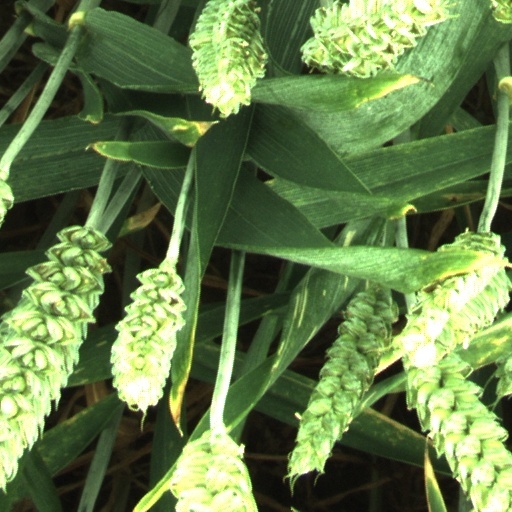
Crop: wheat